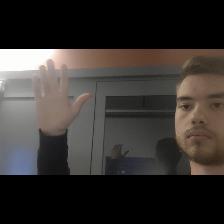
Label: Human